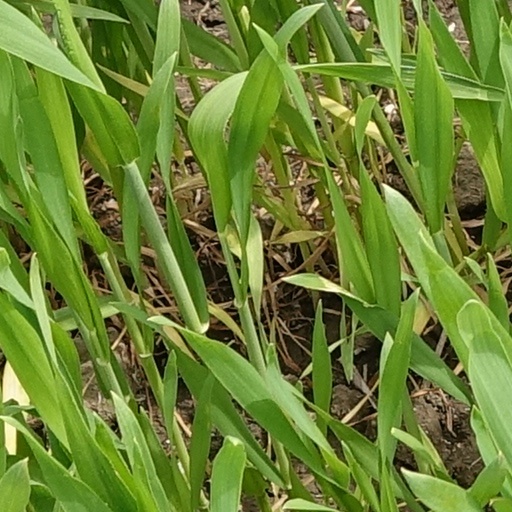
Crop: wheat